A Fish Called Selma

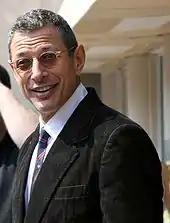
Jeff Goldblum had to rerecord his dialogue as agent MacArthur Parker because the episode ran too long.

Show runners Bill Oakley and Josh Weinstein were fans of actor Phil Hartman, who had been a recurring guest star in "The Simpsons" since the second season. They decided to produce an episode entirely about his character Troy McClure to give Hartman as much to do as possible. Oakley wanted to explore Troy's character because he had never interacted with the show's other characters before, only appearing on television. The writers chose the plot idea of Troy's marriage to Selma Bouvier because she was "always marrying people". The episode's first draft was written by freelance writer Jack Barth, although the rest of the writing staff rewrote it.